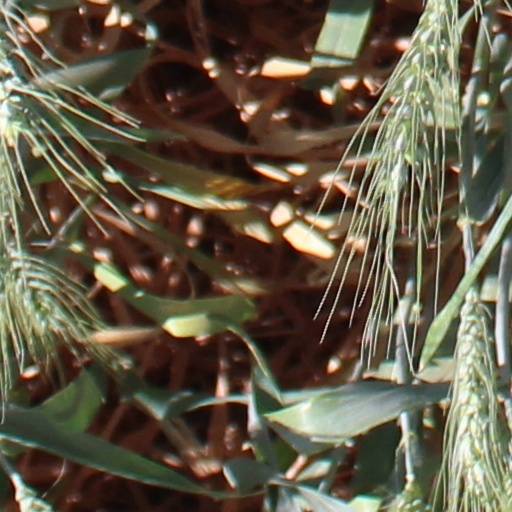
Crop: wheat